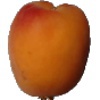
Label: apricot